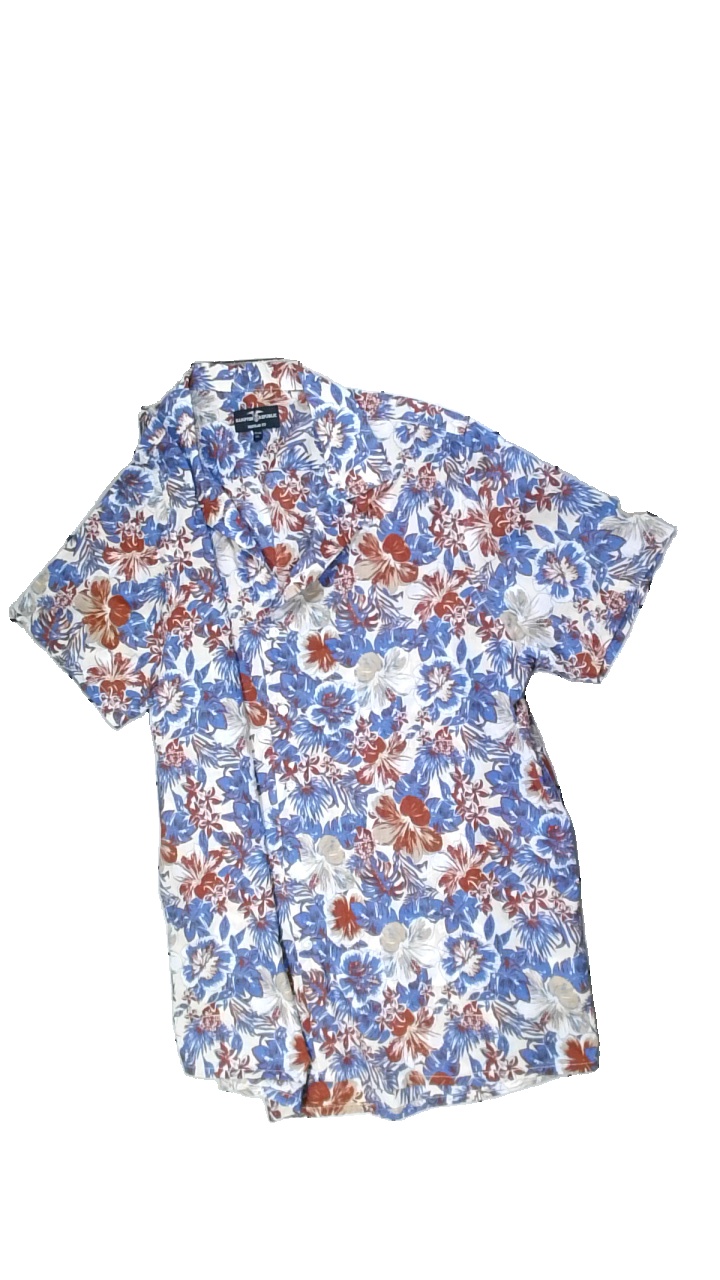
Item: Shirt (Men)
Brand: Hamton Republic (kappahl)
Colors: Beige, Grey, Orange
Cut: Regular
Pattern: Floral print
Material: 100% cotton
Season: Summer
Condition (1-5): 3
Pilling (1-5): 5
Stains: Minor
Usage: Reuse
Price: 50-100